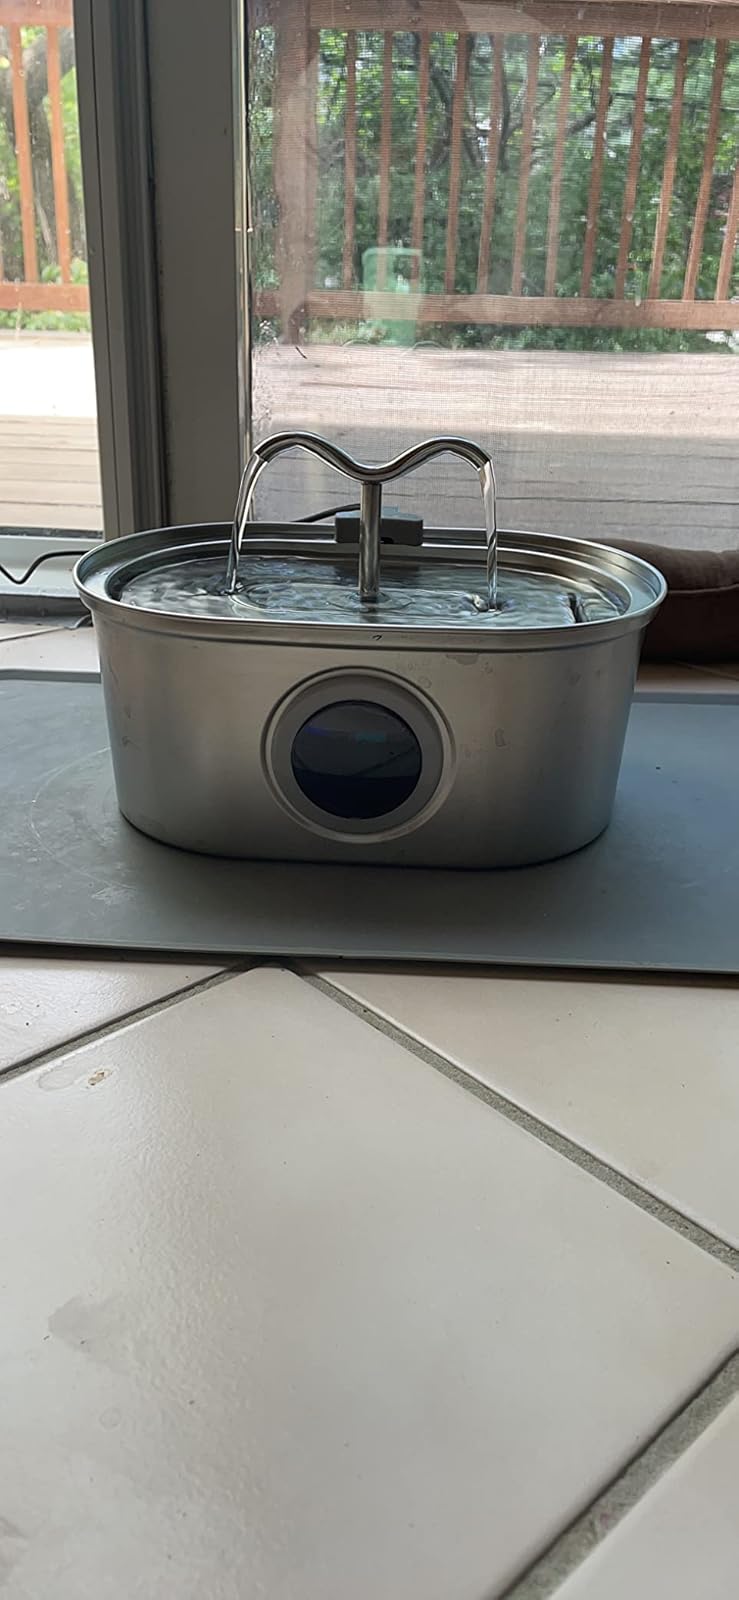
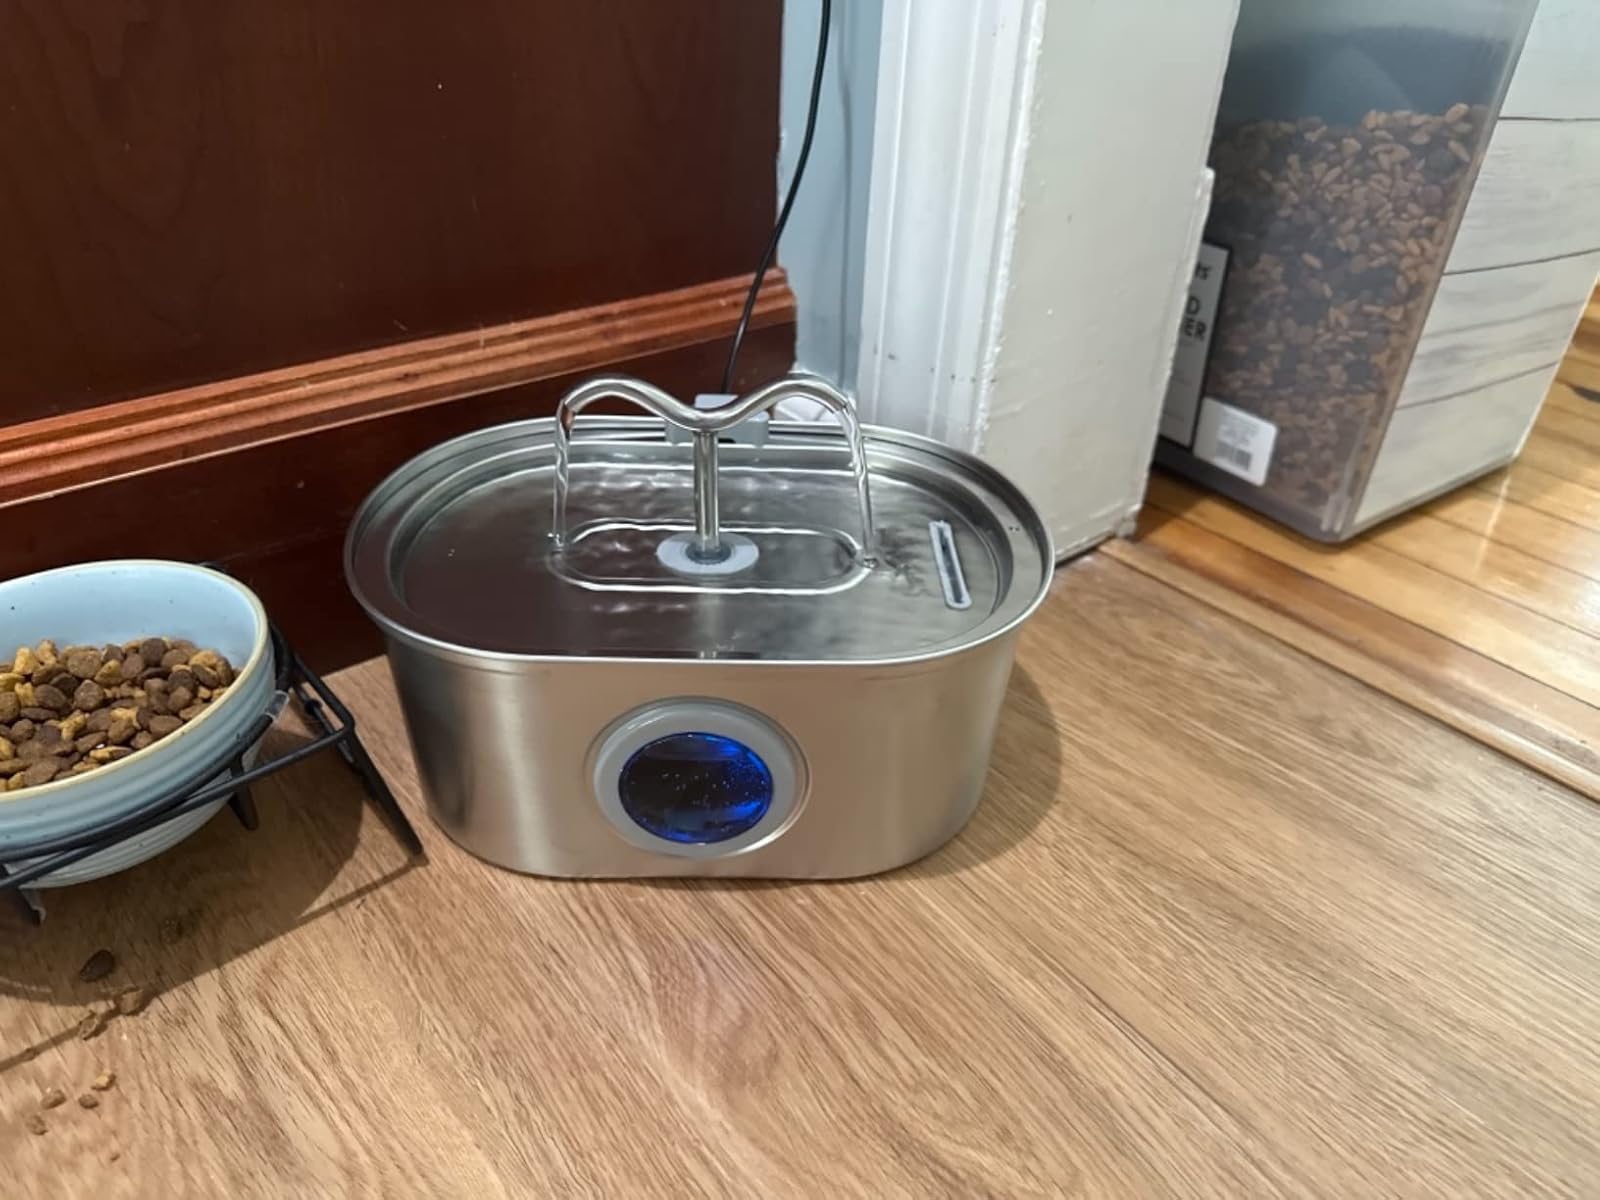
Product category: items_bowl
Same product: yes